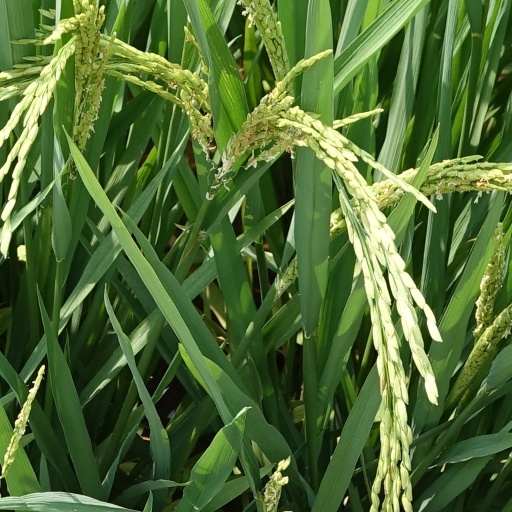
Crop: rice